2007 Britcar 24 Hour

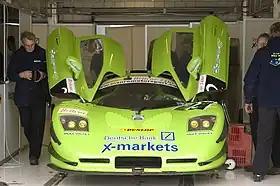
The Rollcentre Racing Mosler MT900R GT3 of Stuart Hall, Andy Neate and Martin Short qualified on pole position.

This session required every driver in each car to do at least 3 laps. In the second session, a Mosler was yet again at the top of the times, this being the #10 Chad Motorsport car of Michael Vergers and Michael and Sean McInerney. In GTC and Class, BMWs were again on top, with Duller Motorsport and Intersport dominating their classes. This was followed by TJH Motorsport yet again beating ELR to the fastest time in Class 2. The Boston Bowl MG ZR 190 of Cole, Wahlgren and Walker had finished the session over a session quicker than Team Thrush's Honda Integra. Team Top Gear, completely new to endurance racing, had put their car in 1st in Class 4, with Ben Collins, otherwise known as The Stig, setting a 2:18.296. Woes would strike the newcomers though, as during May's stint, the turbo and clutch had gone, putting their start of the race in serious doubt.